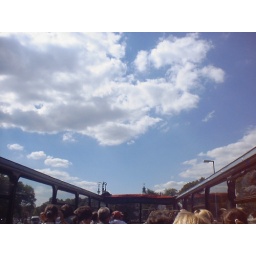
Open sky over Berlin while on our tour bus ride.